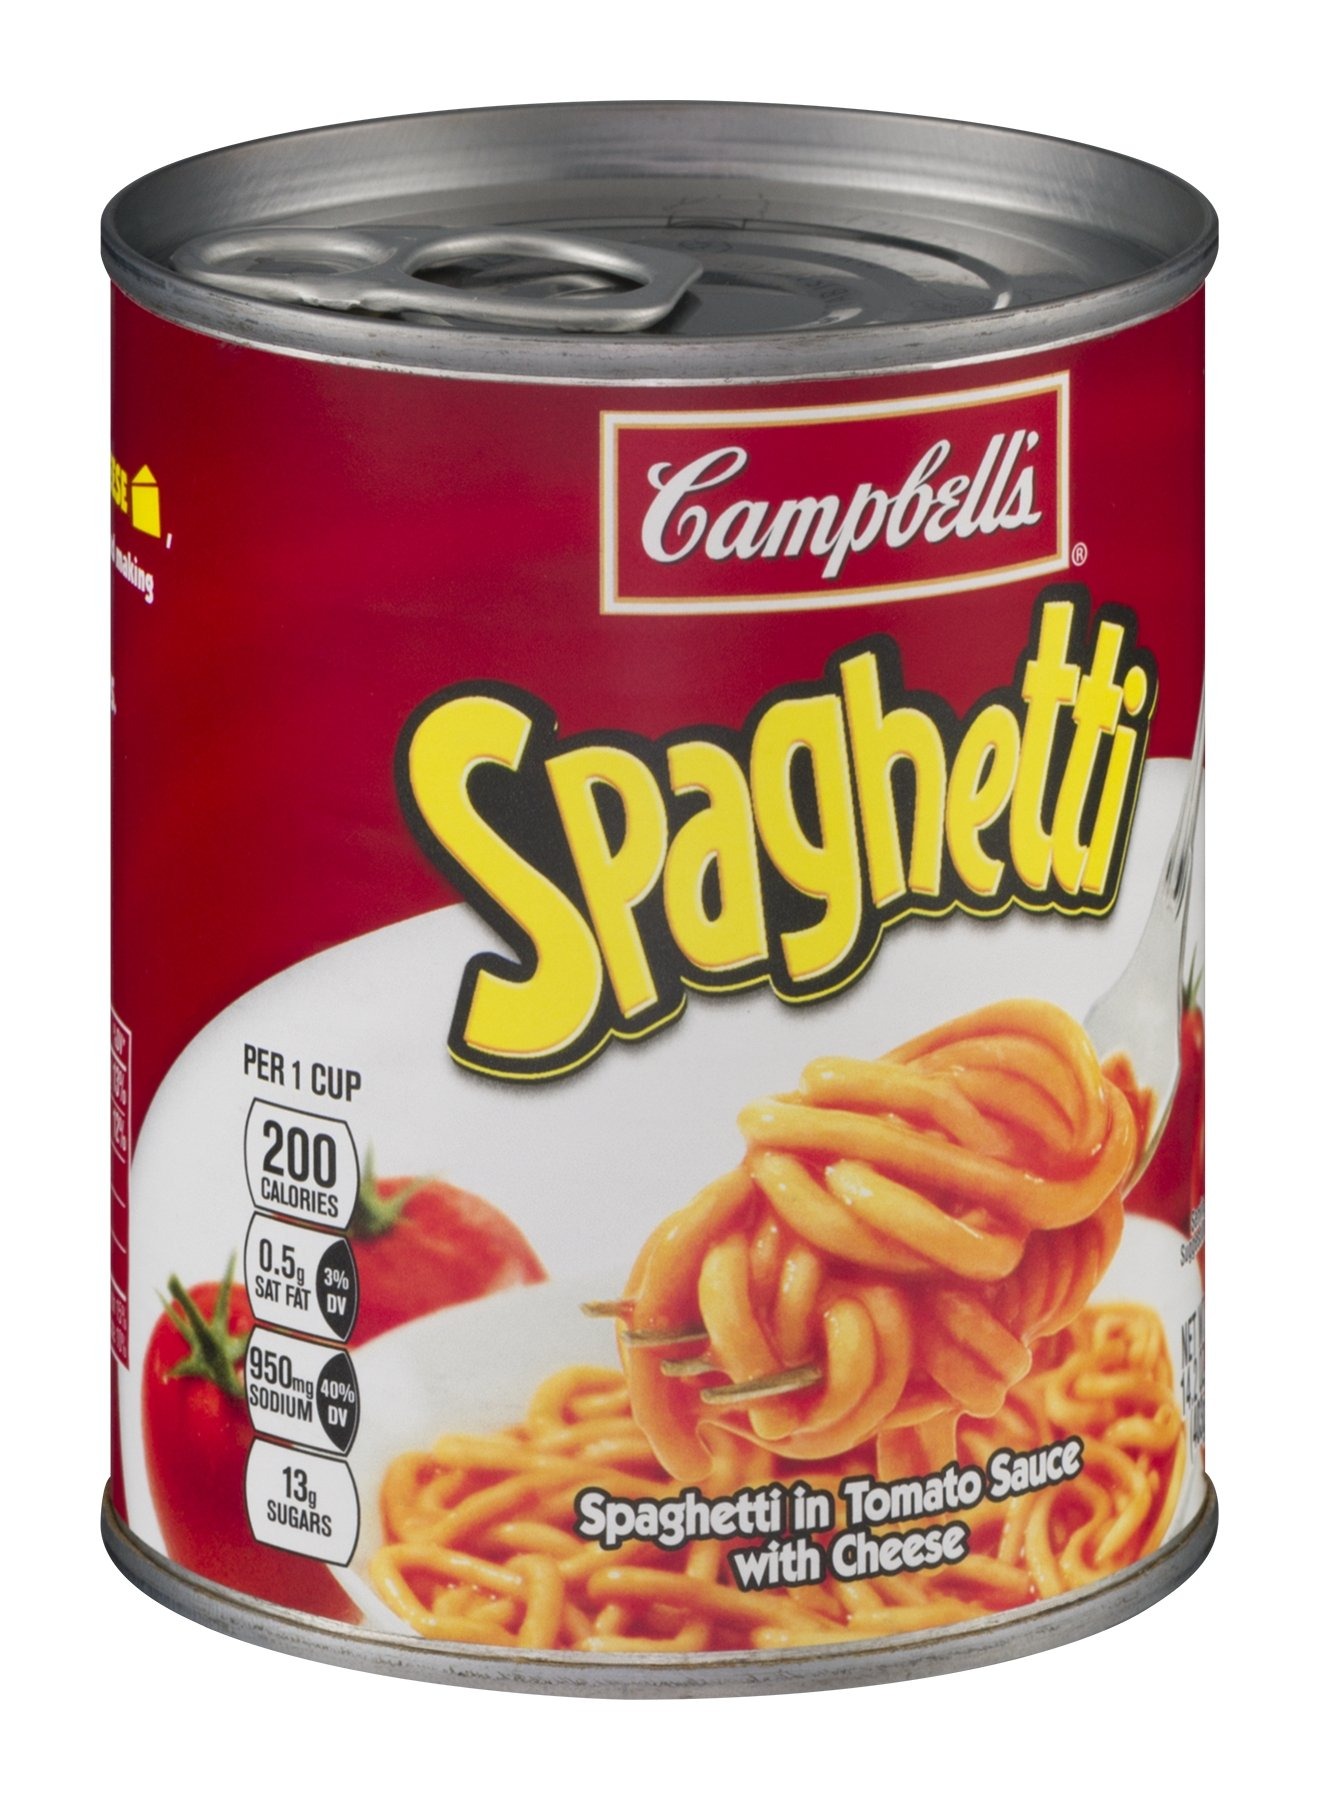
Item Name: Campbell's, Spaghetti in Tomato Sauce with Cheese, 14.2oz Can (Pack of 6)
Bullet Point 1: Campbell's
Bullet Point 2: Spaghetti
Bullet Point 3: in Tomato Sauce with Cheese
Bullet Point 4: 14.2oz Can
Bullet Point 5: Pack of 6
Product Description: Campbell's, Spaghetti in Tomato Sauce with Cheese, 14.2oz Can (Pack of 6)
Value: 6.0
Unit: Count

Price: 12.99